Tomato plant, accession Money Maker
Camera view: bottom (45 deg); turntable rotation: 210 degrees
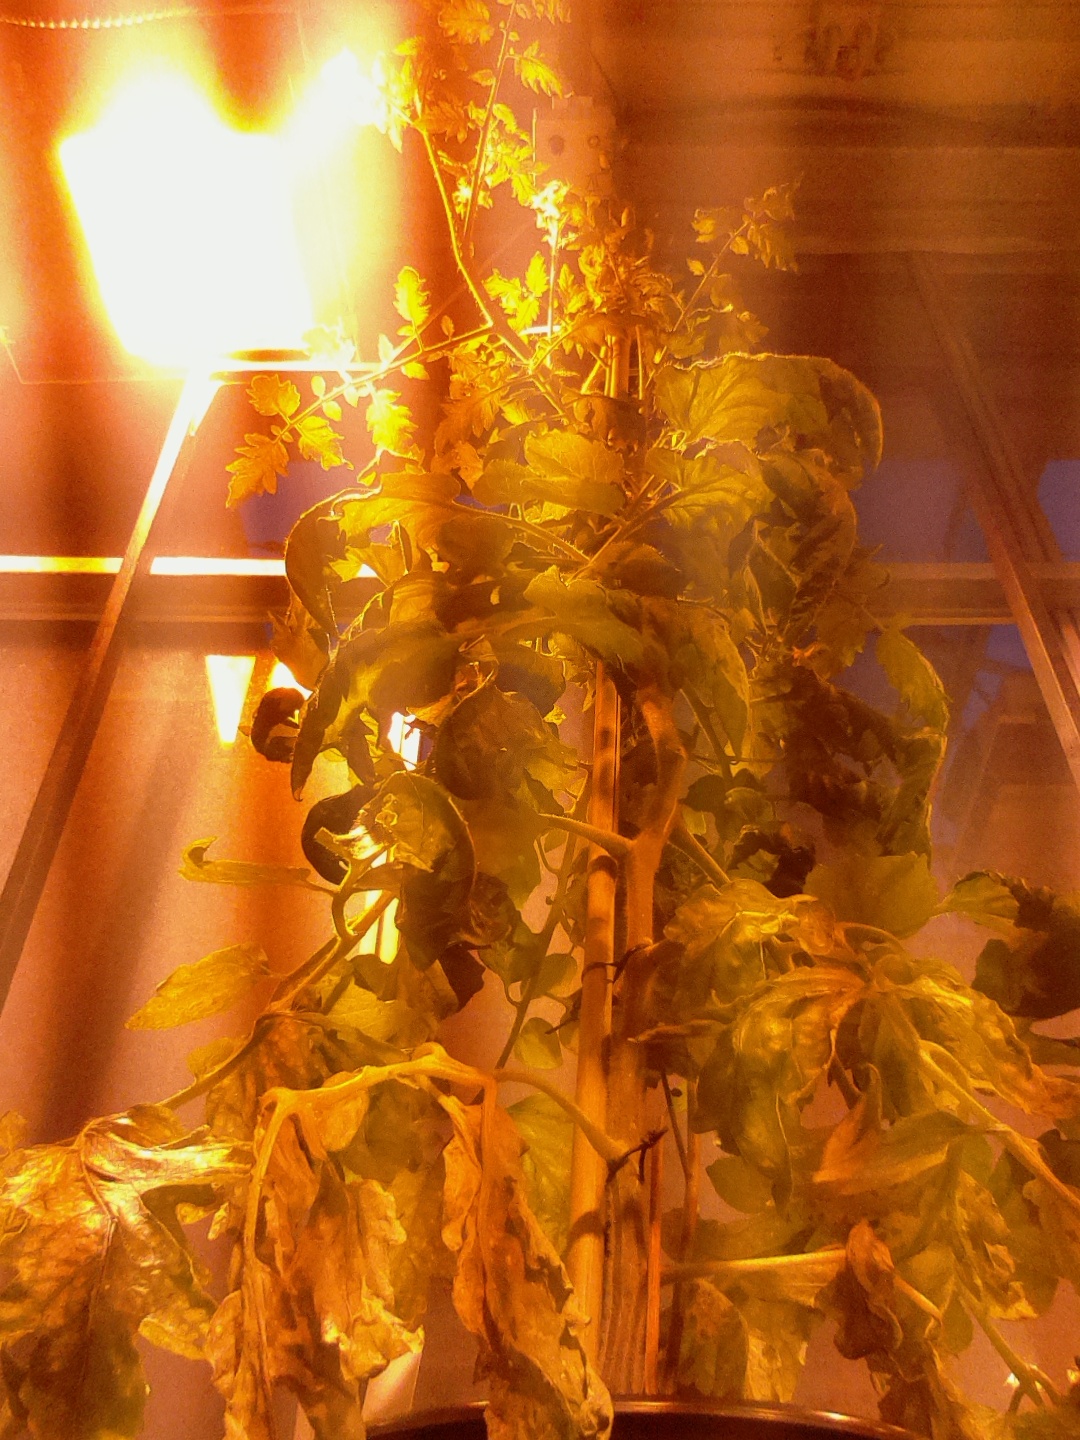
BBCH growth stage 68: Full flowering, 80%-90% of flowers open, more petals falling